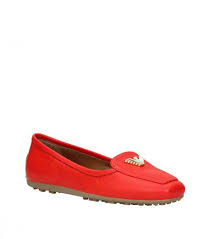
Label: Ballet Flat